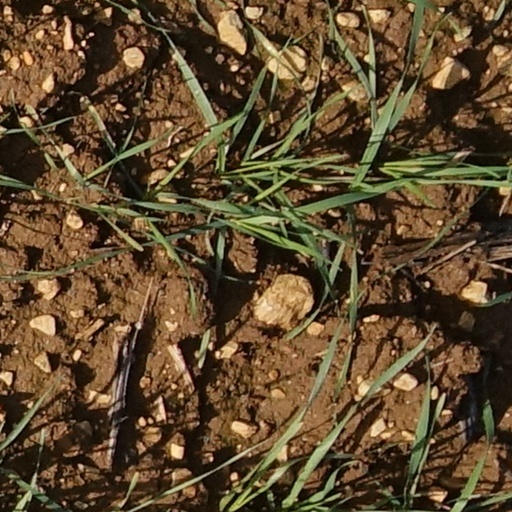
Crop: wheat